Ranson's Folly (1926 film)

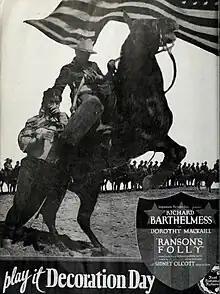
Advertisement

Ranson's Folly is a 1926 American silent Western film produced by and starring Richard Barthelmess and co-starring Dorothy Mackaill. It is based on a Richard Harding Davis novel and 1904 play, "Ranson's Folly", and was filmed previously in 1910 and in 1915 by Edison.